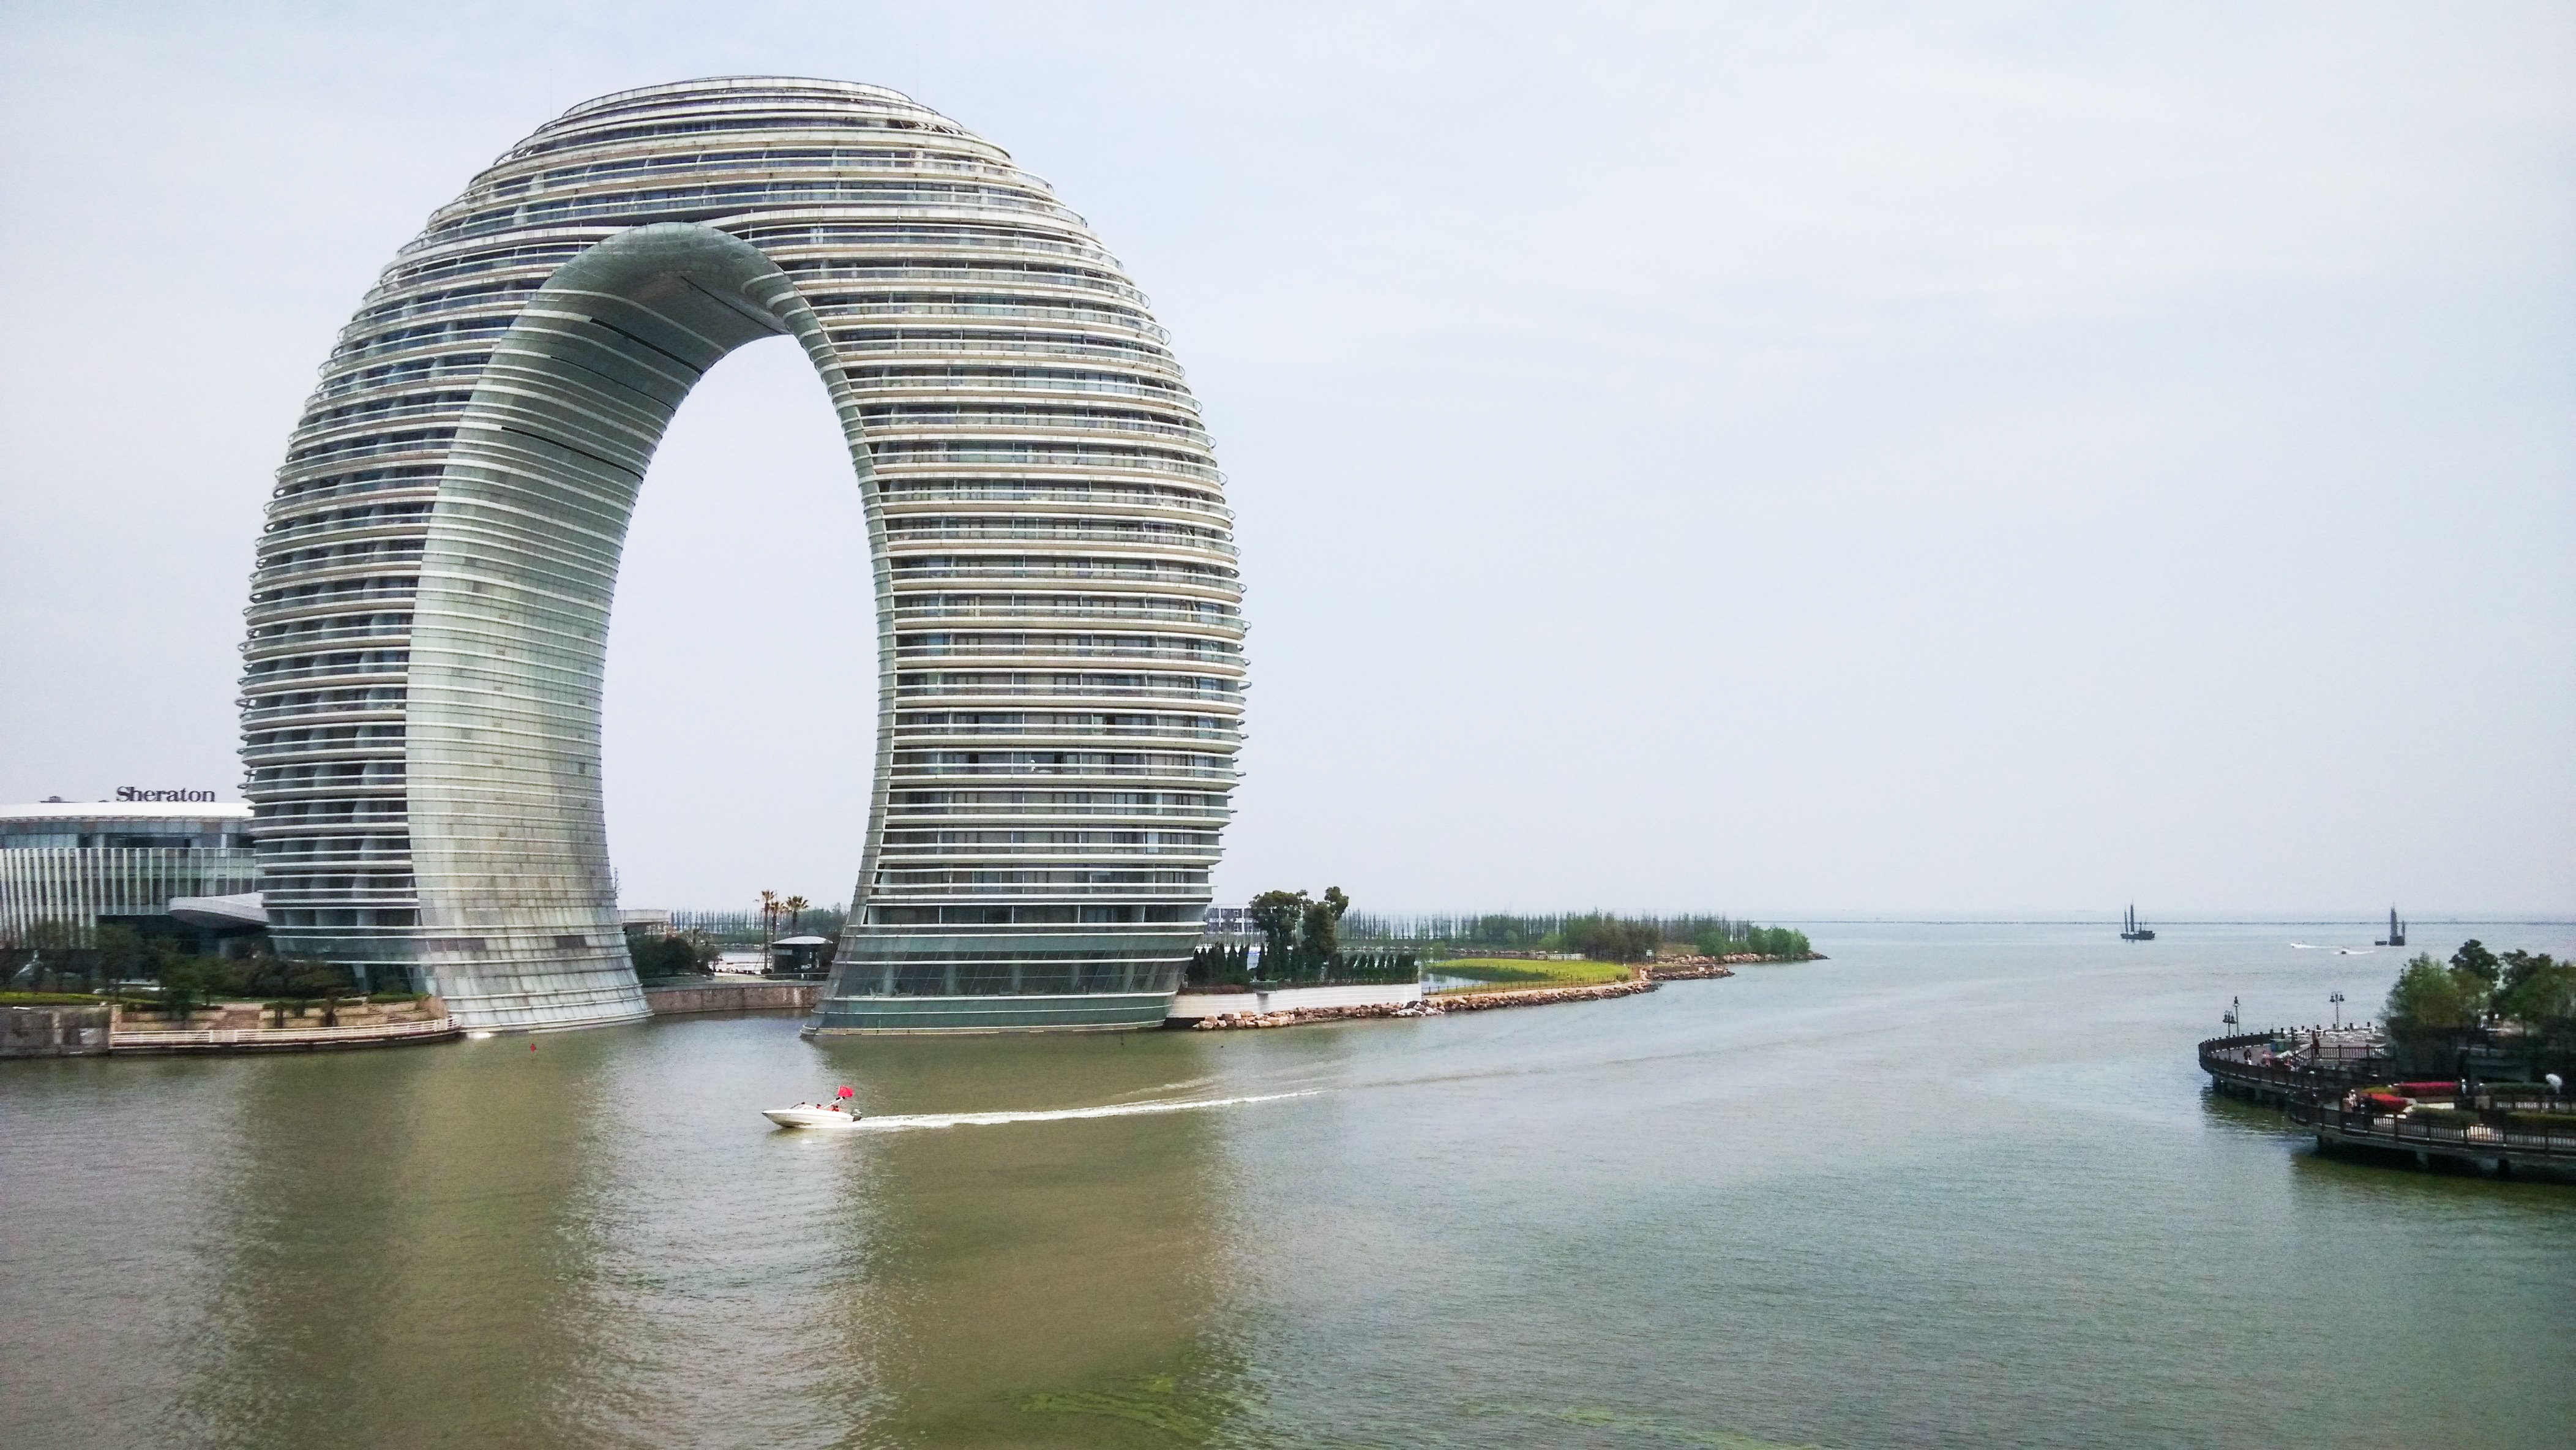
sea, water, architecture, bridge, river, arch, tower, landmark, waterway, cable stayed bridge, arch bridge, huzhou, toilet seat, moon hotel, moon square